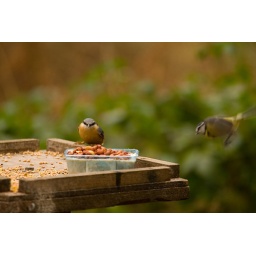
birds feeding on and around bird table